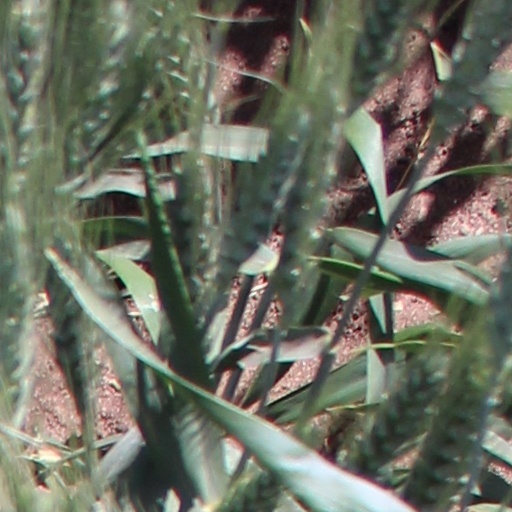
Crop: wheat